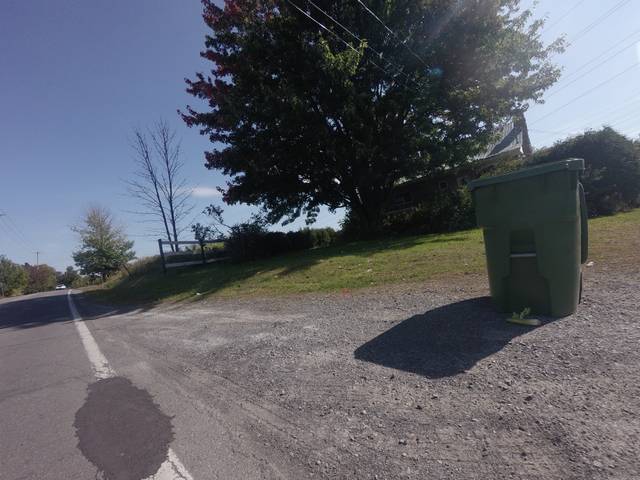
Region: Canada
Coordinates: 45.592, -73.919